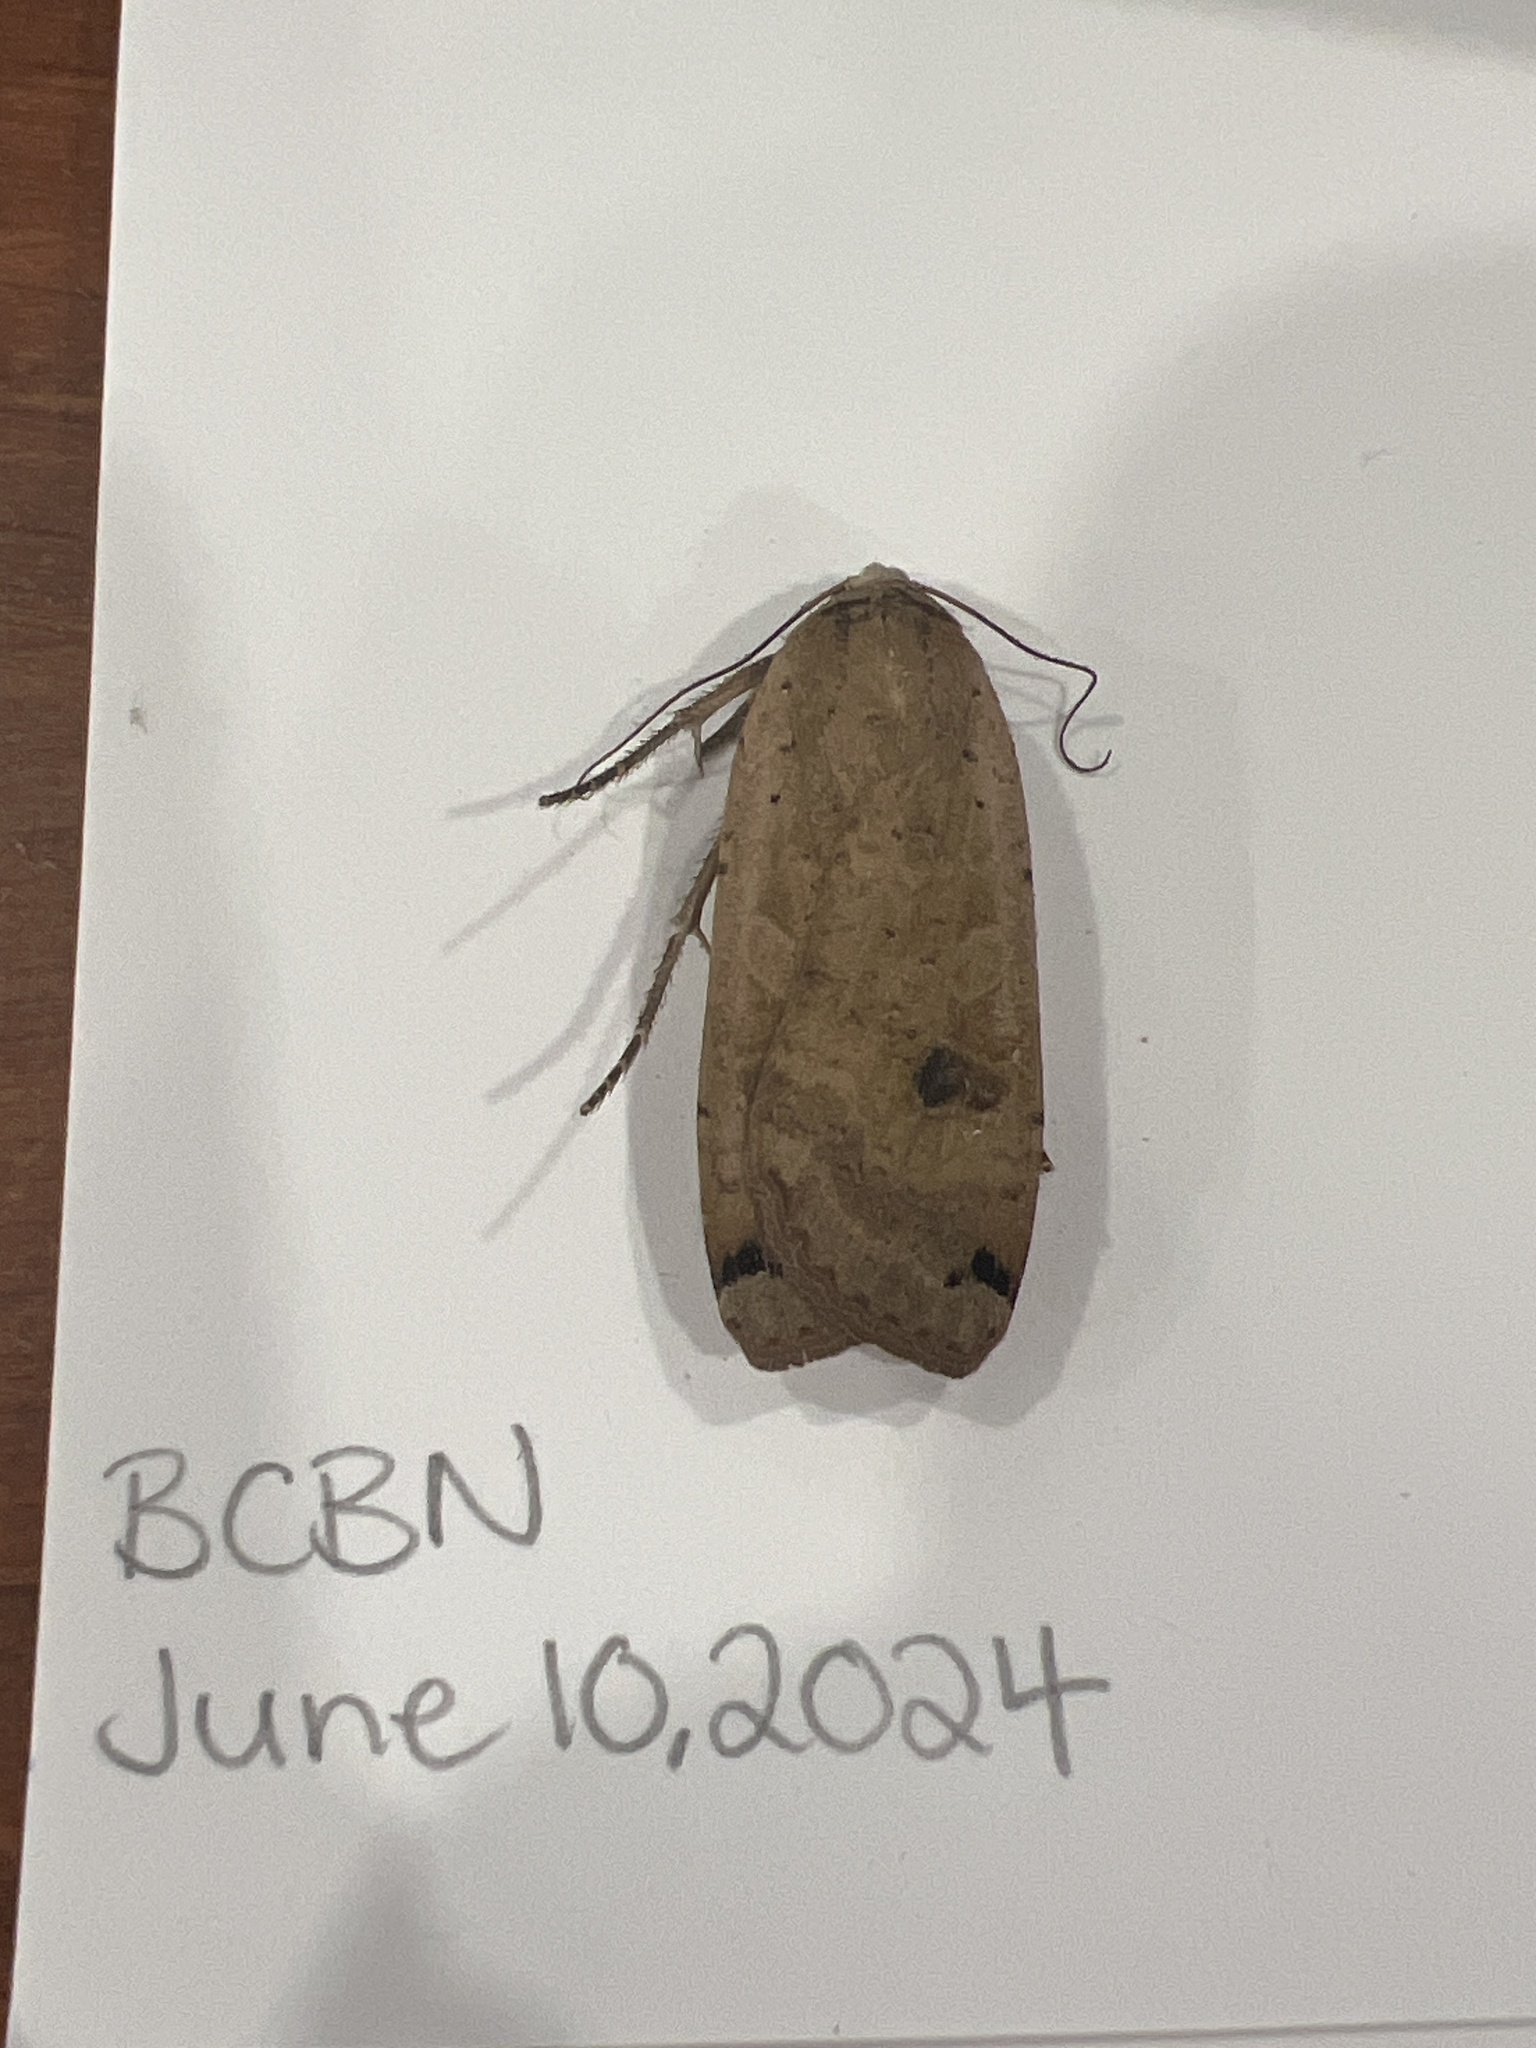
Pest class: cutworms